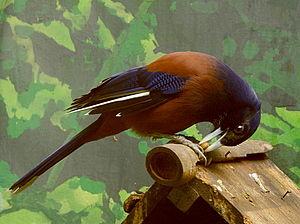
Le Geai de Lidth est une espèce de passereaux de la famille des Corvidae.